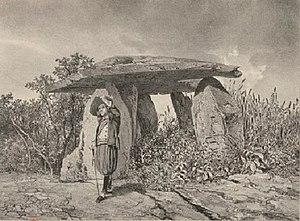
Dolmen à Plounéour (dessin d'Adrien Dauzats publié en 1845-1846)
Plounéour-Trez [pluneuʁ tʁɛs] est une ancienne commune située sur la côte nord du département du Finistère, dans la région Bretagne, en France.